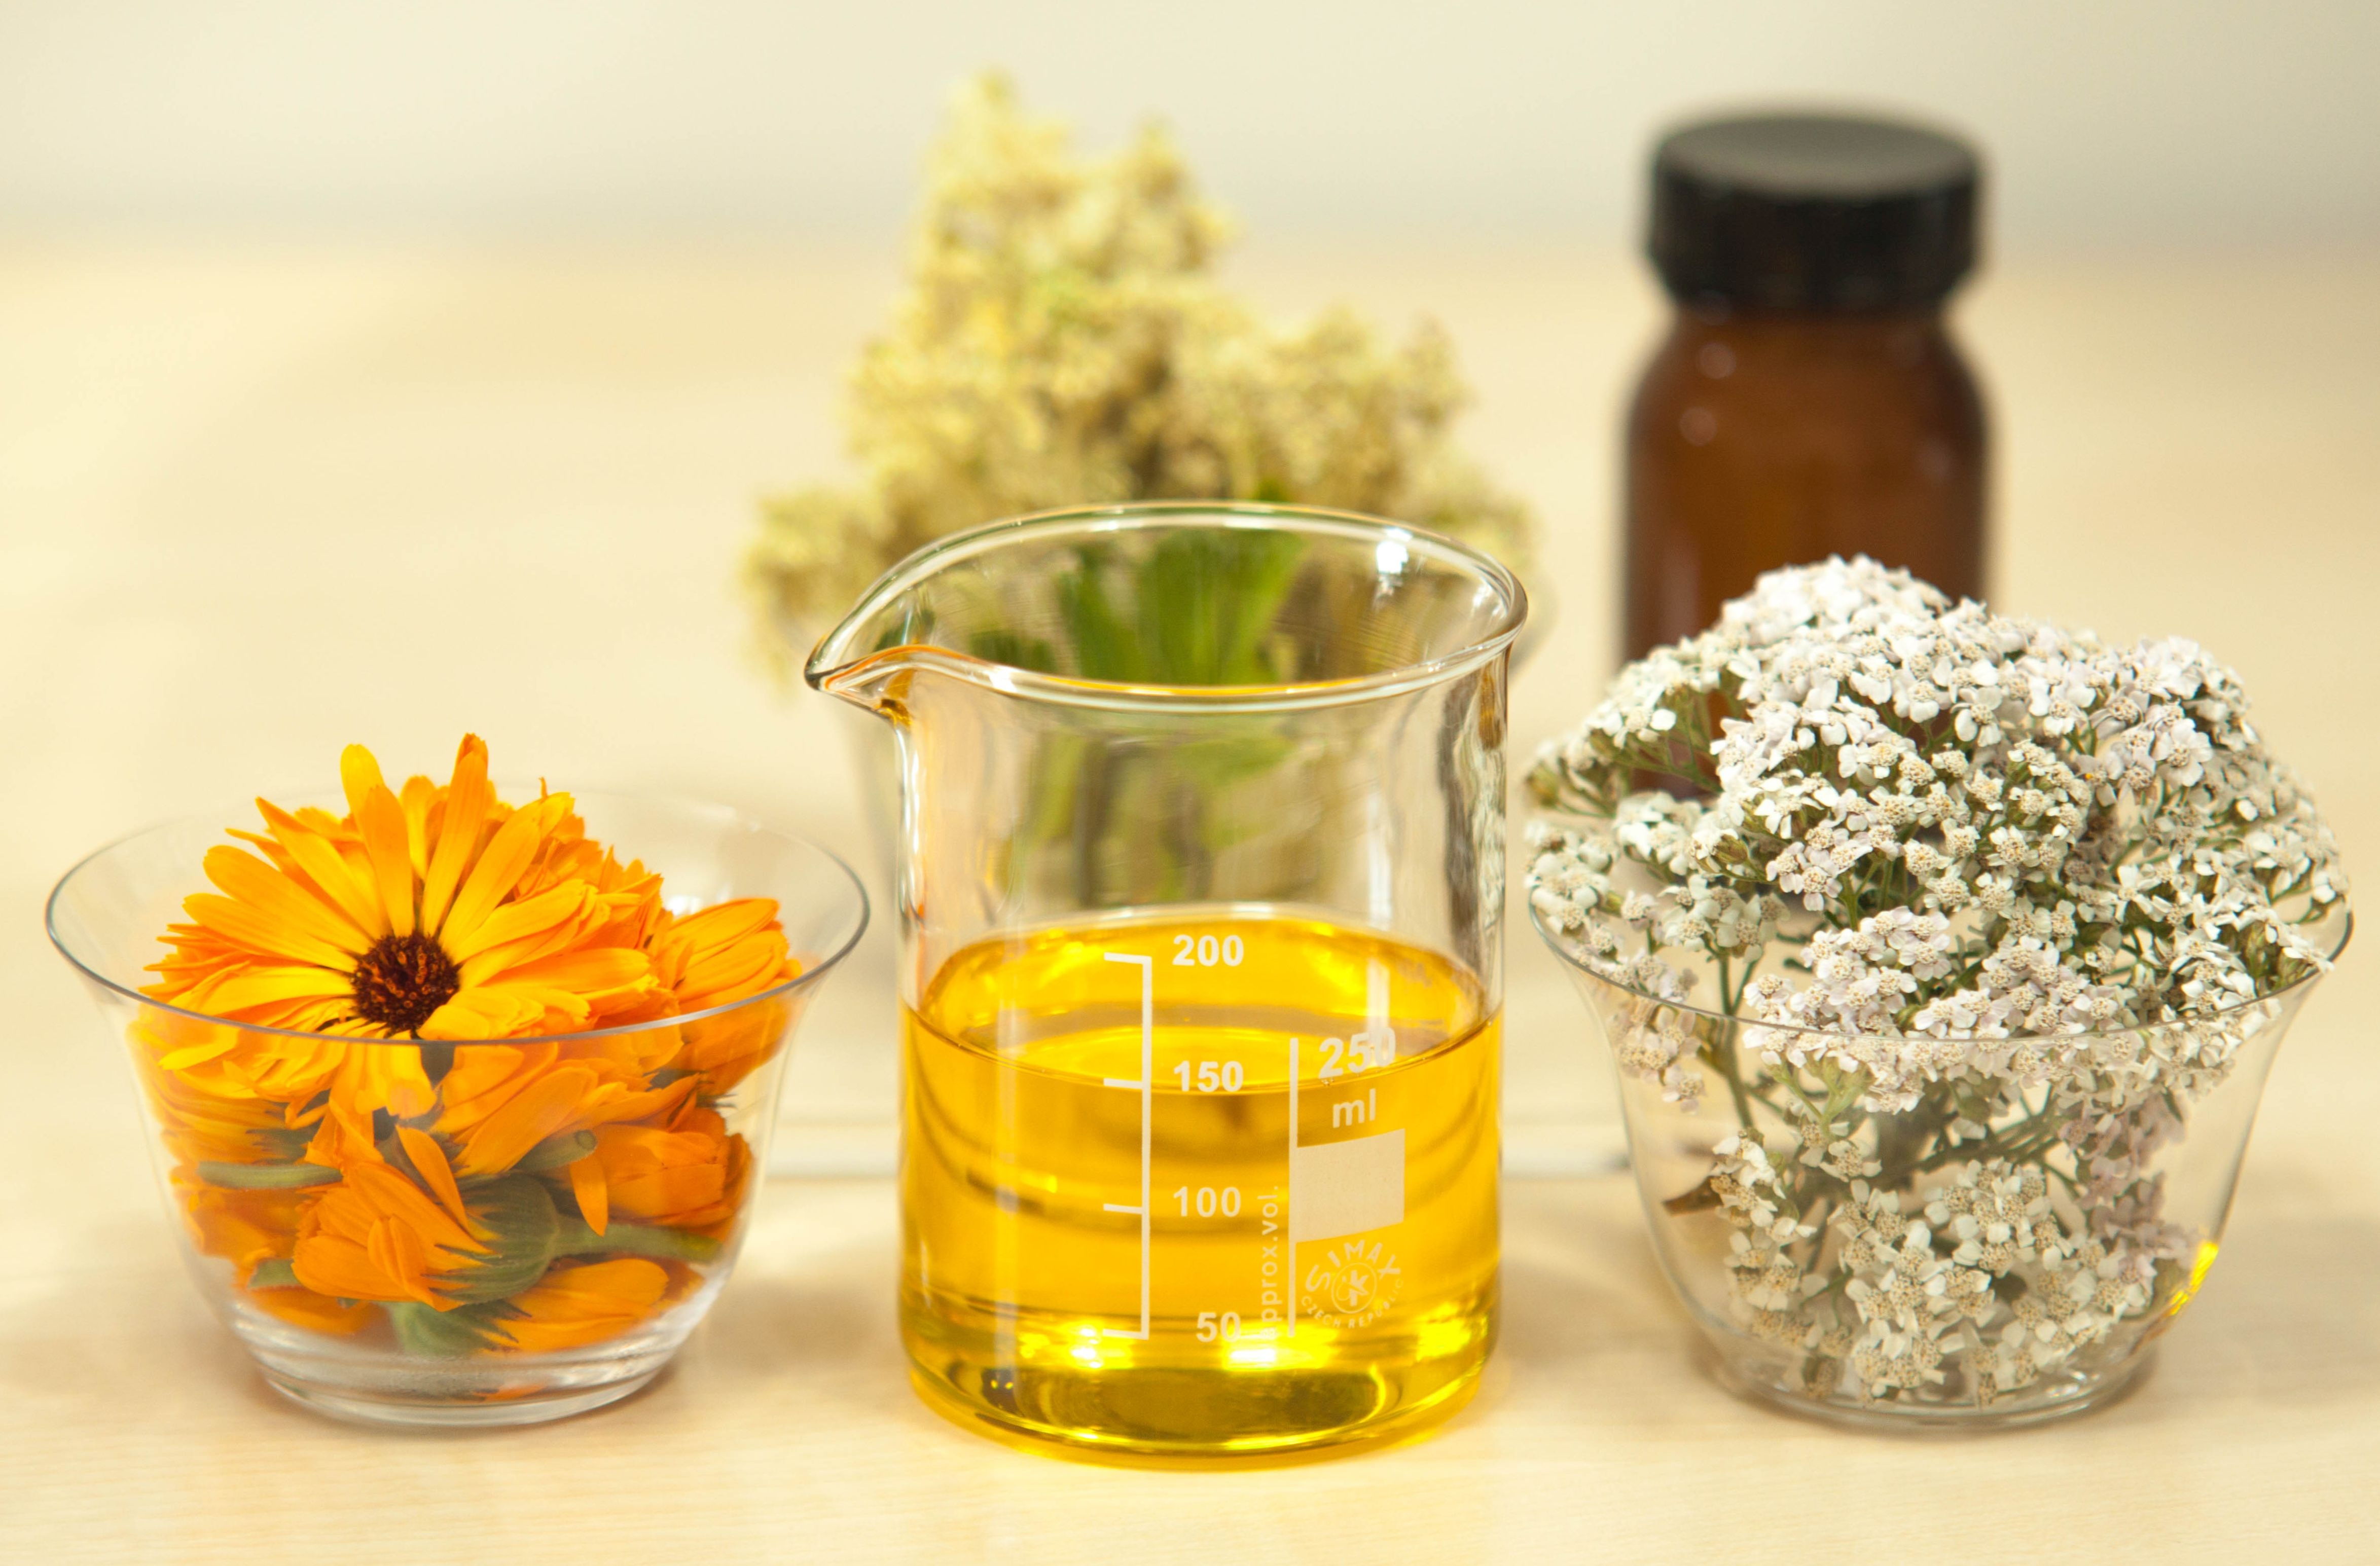
plant, flower, glass, cup, food, herb, produce, flora, flowers, container, oil